Jones Dairy Farm

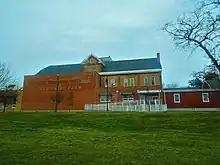
Building in Fort Atkinson

Jones Dairy Farm is an American, privately owned food company that produces a series of meat products, including breakfast sausage, ham, Canadian bacon, breakfast bacon, scrapple, and liver sausage. The company was established in 1889. The Jones family has owned and operated the business since its establishment by Milo C. Jones.